Watch Me Do

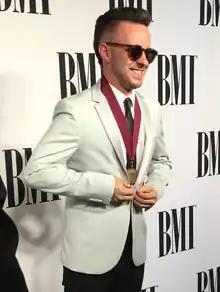
"Watch Me Do" was produced and co-written by Ricky Reed.

"Watch Me Do" was written by Meghan Trainor along with Jacob Kasher Hindlin, Gamal Lewis and Ricky Reed, with the latter also having produced the song. The song was released as the first promotional single from Trainor's second major-label studio album "Thank You" (2016), on March 25, 2016, by Epic Records. It is an upbeat, brass-heavy pop track where Trainor references a number of rap songs, containing "90s hip hop throwback vibes" according to MTV News. Colin Stutz of "Billboard" noted the presence of "swagger" and "groove", and writing "she opens the track singing over a funky drum beat before going on to gloat". "Entertainment Weekly"s Dana Rose Falcone described it as a "female-empowerment" track, adding that she "peppers her new song with some hip-hop and doesn't play the modesty card".